Waterloo campaign order of battle

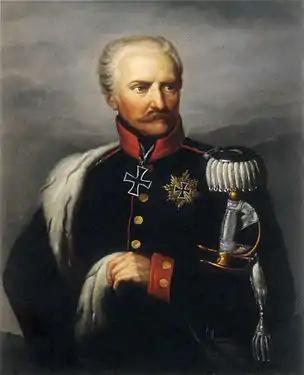
Portrait of Gebhard Leberecht von Blücher (1742-1819), Prussian field marshal

Combined British, Dutch and Hanoverian forces were under the supreme command of Field Marshal Arthur Wellesley, 1st Duke of Wellington. The order of battle included below reflects all units of the Anglo-allied army including those that were not present for the battles themselves (units spread across the area or on garrison duty). The casualty numbers include all the casualties suffered by each regiment over the three days of fighting during the campaign from 16 June 1815 to dawn on 19 June 1815.